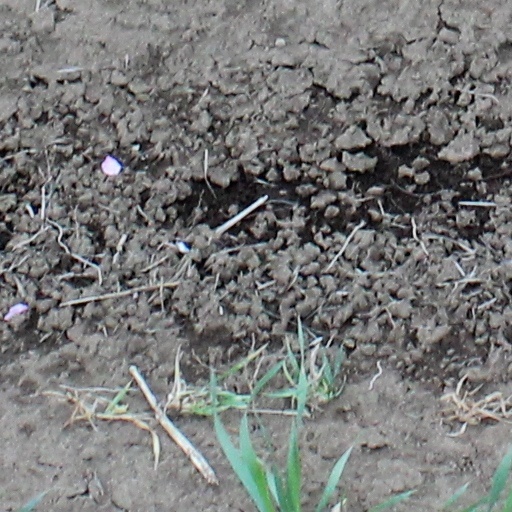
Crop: wheat